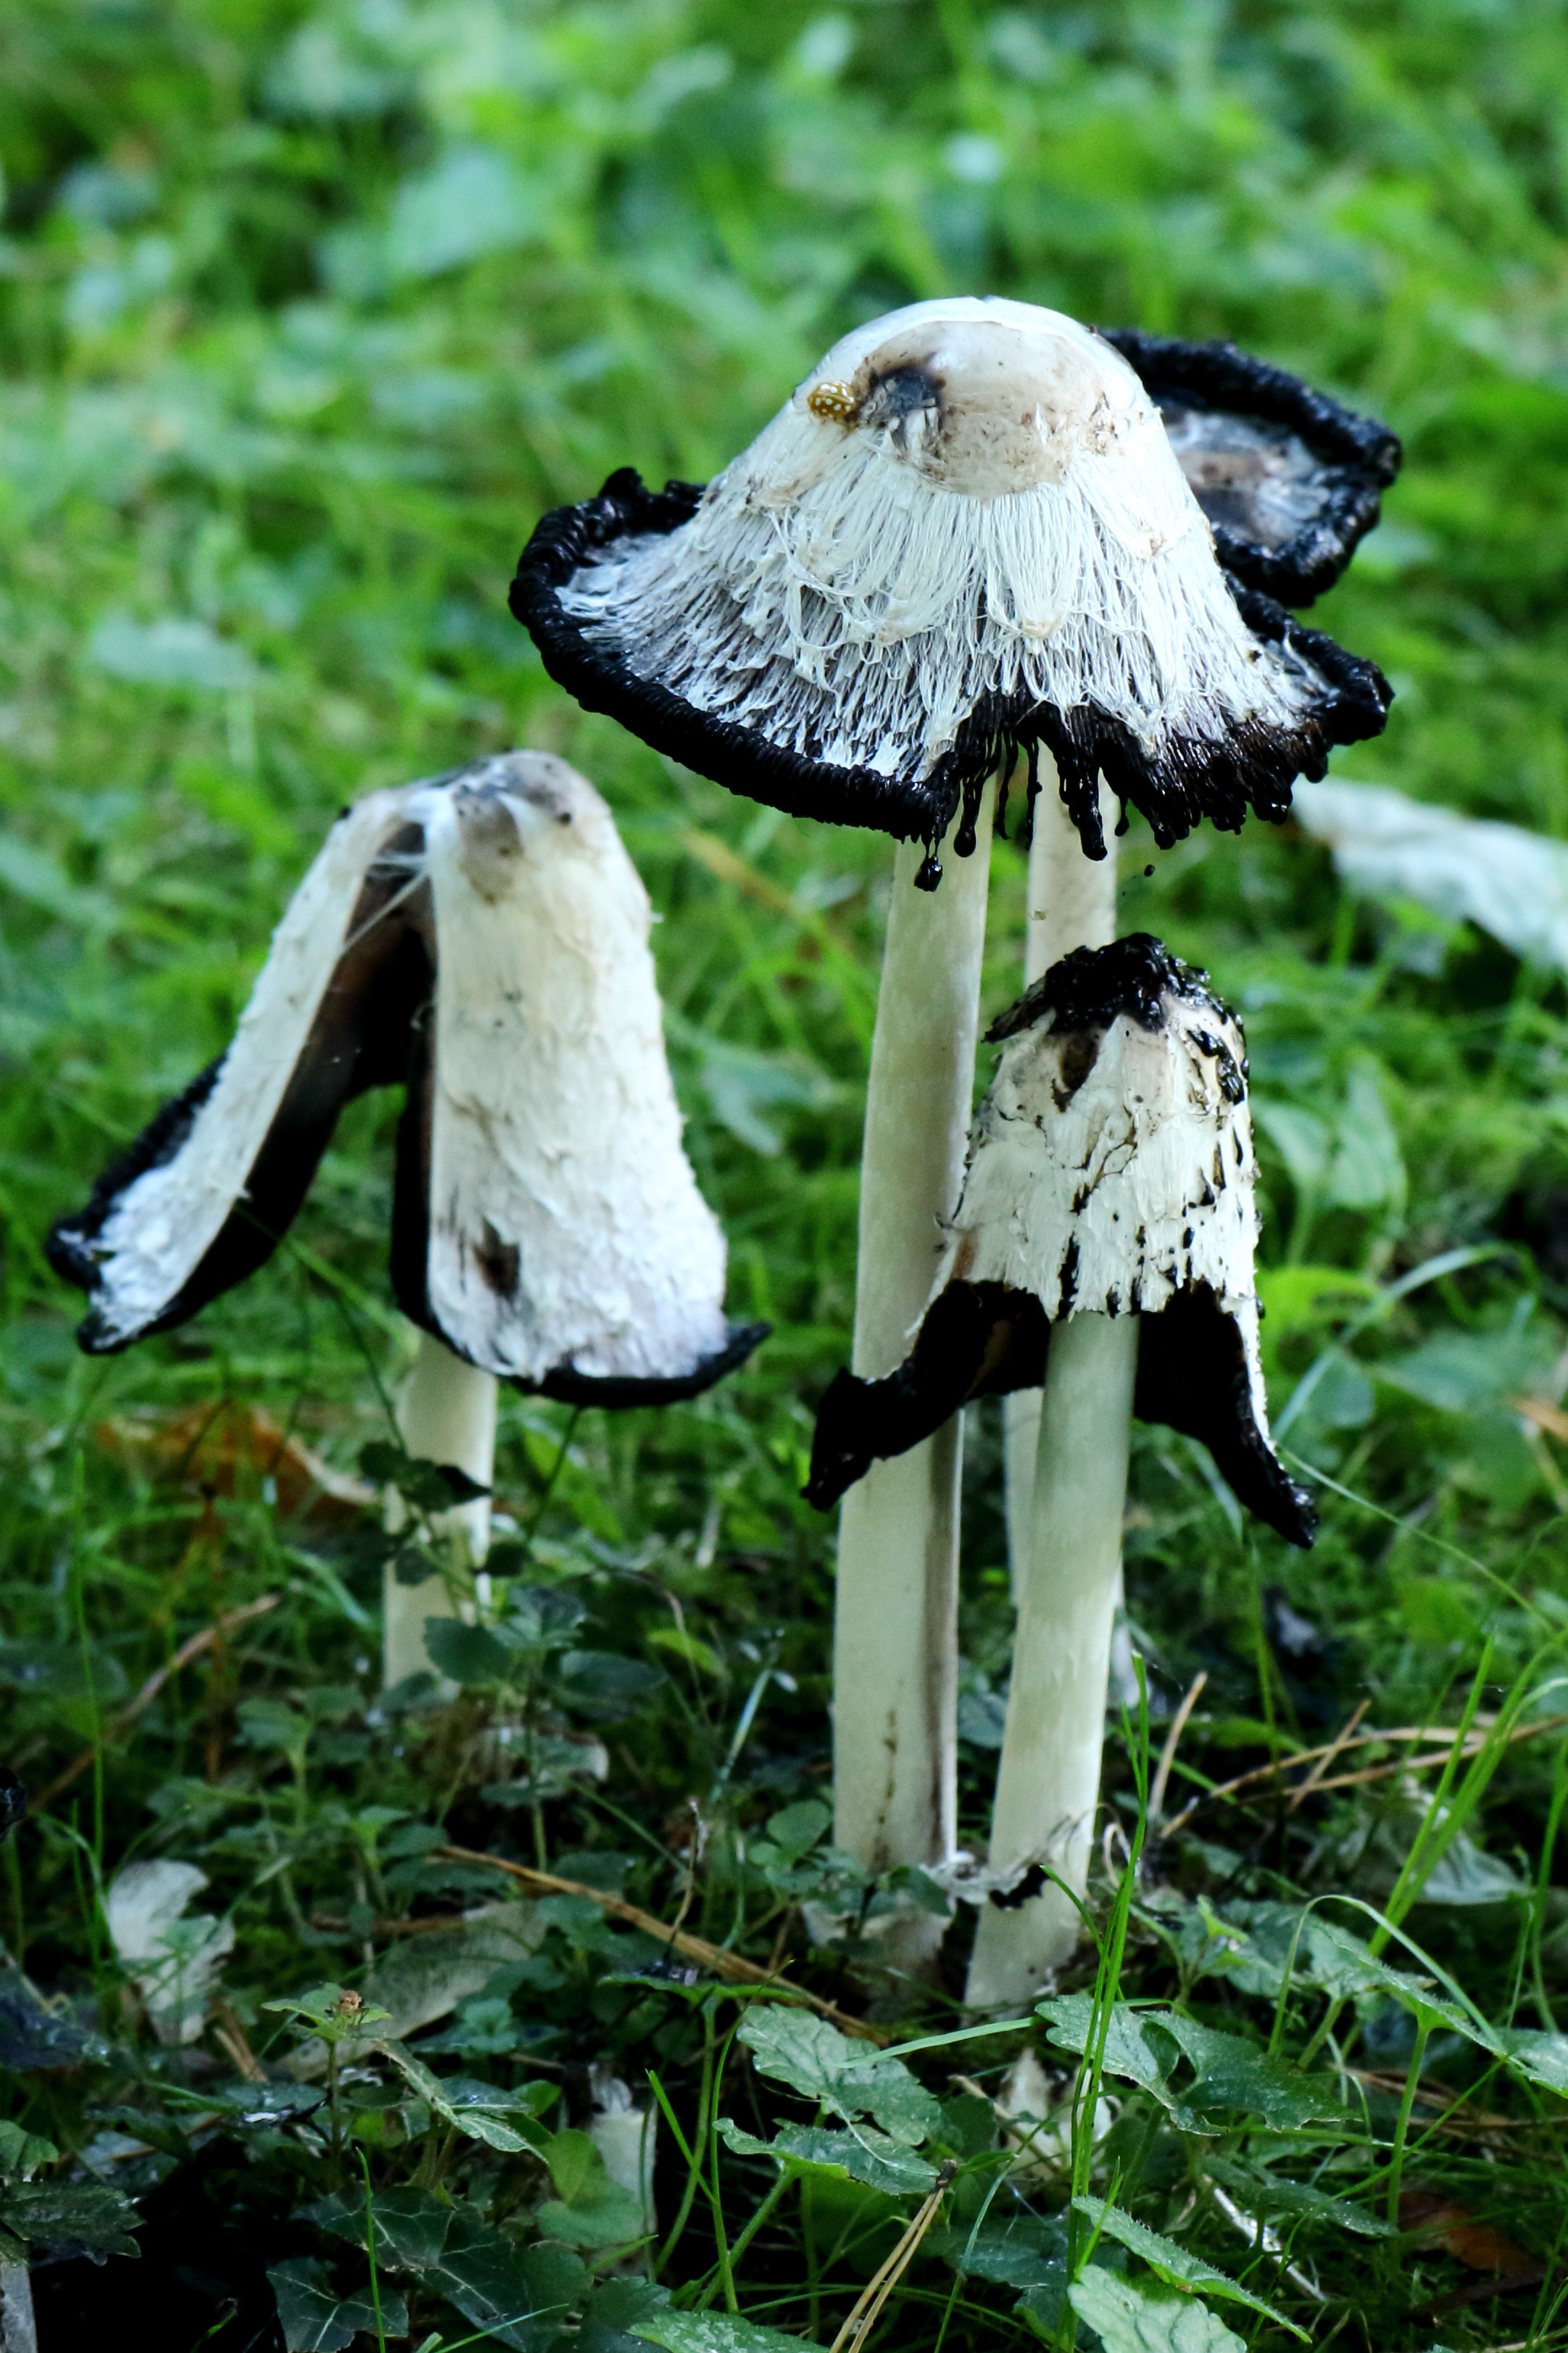
tree, nature, forest, flower, green, botany, mushroom, flora, fauna, fungus, woodland, habitat, bolete, agaricus, oyster mushroom, edible mushroom, comatus, natural environment, agaricomycetes, agaricaceae, penny bun, asparagus mushroom